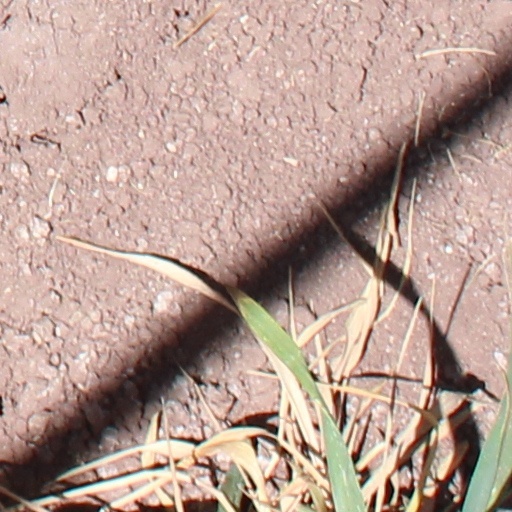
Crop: wheat